William Landsberg House

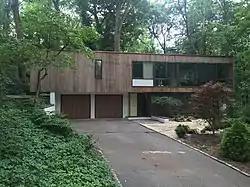
The Landsberg House, as seen in 2016

William Landsberg House – also known as the Landsberg House and 5 Tianderah Road – is a historic home located on a hill in a wooded area of the Incorporated Village of Baxter Estates in Nassau County, New York, United States. It was designed by architect William Landsberg for himself and his family.